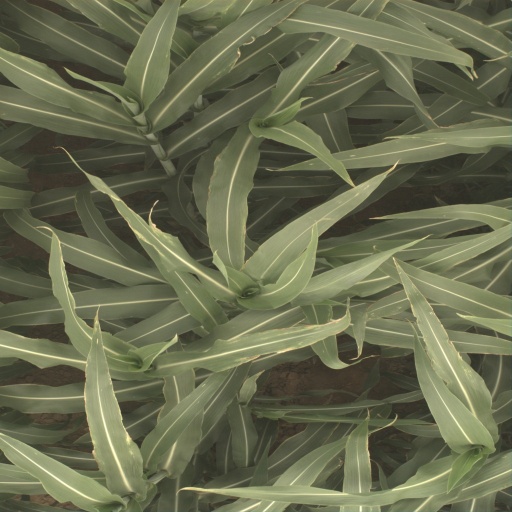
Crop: sorghum